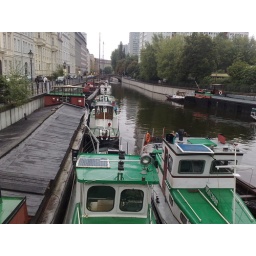
The river boats in Berlin were most interesting. I really like rain.